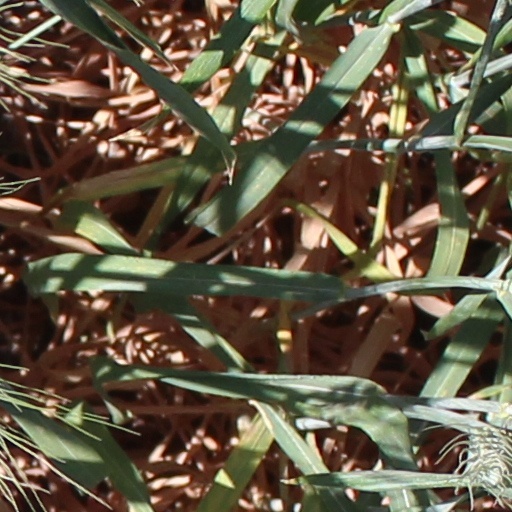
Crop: wheat